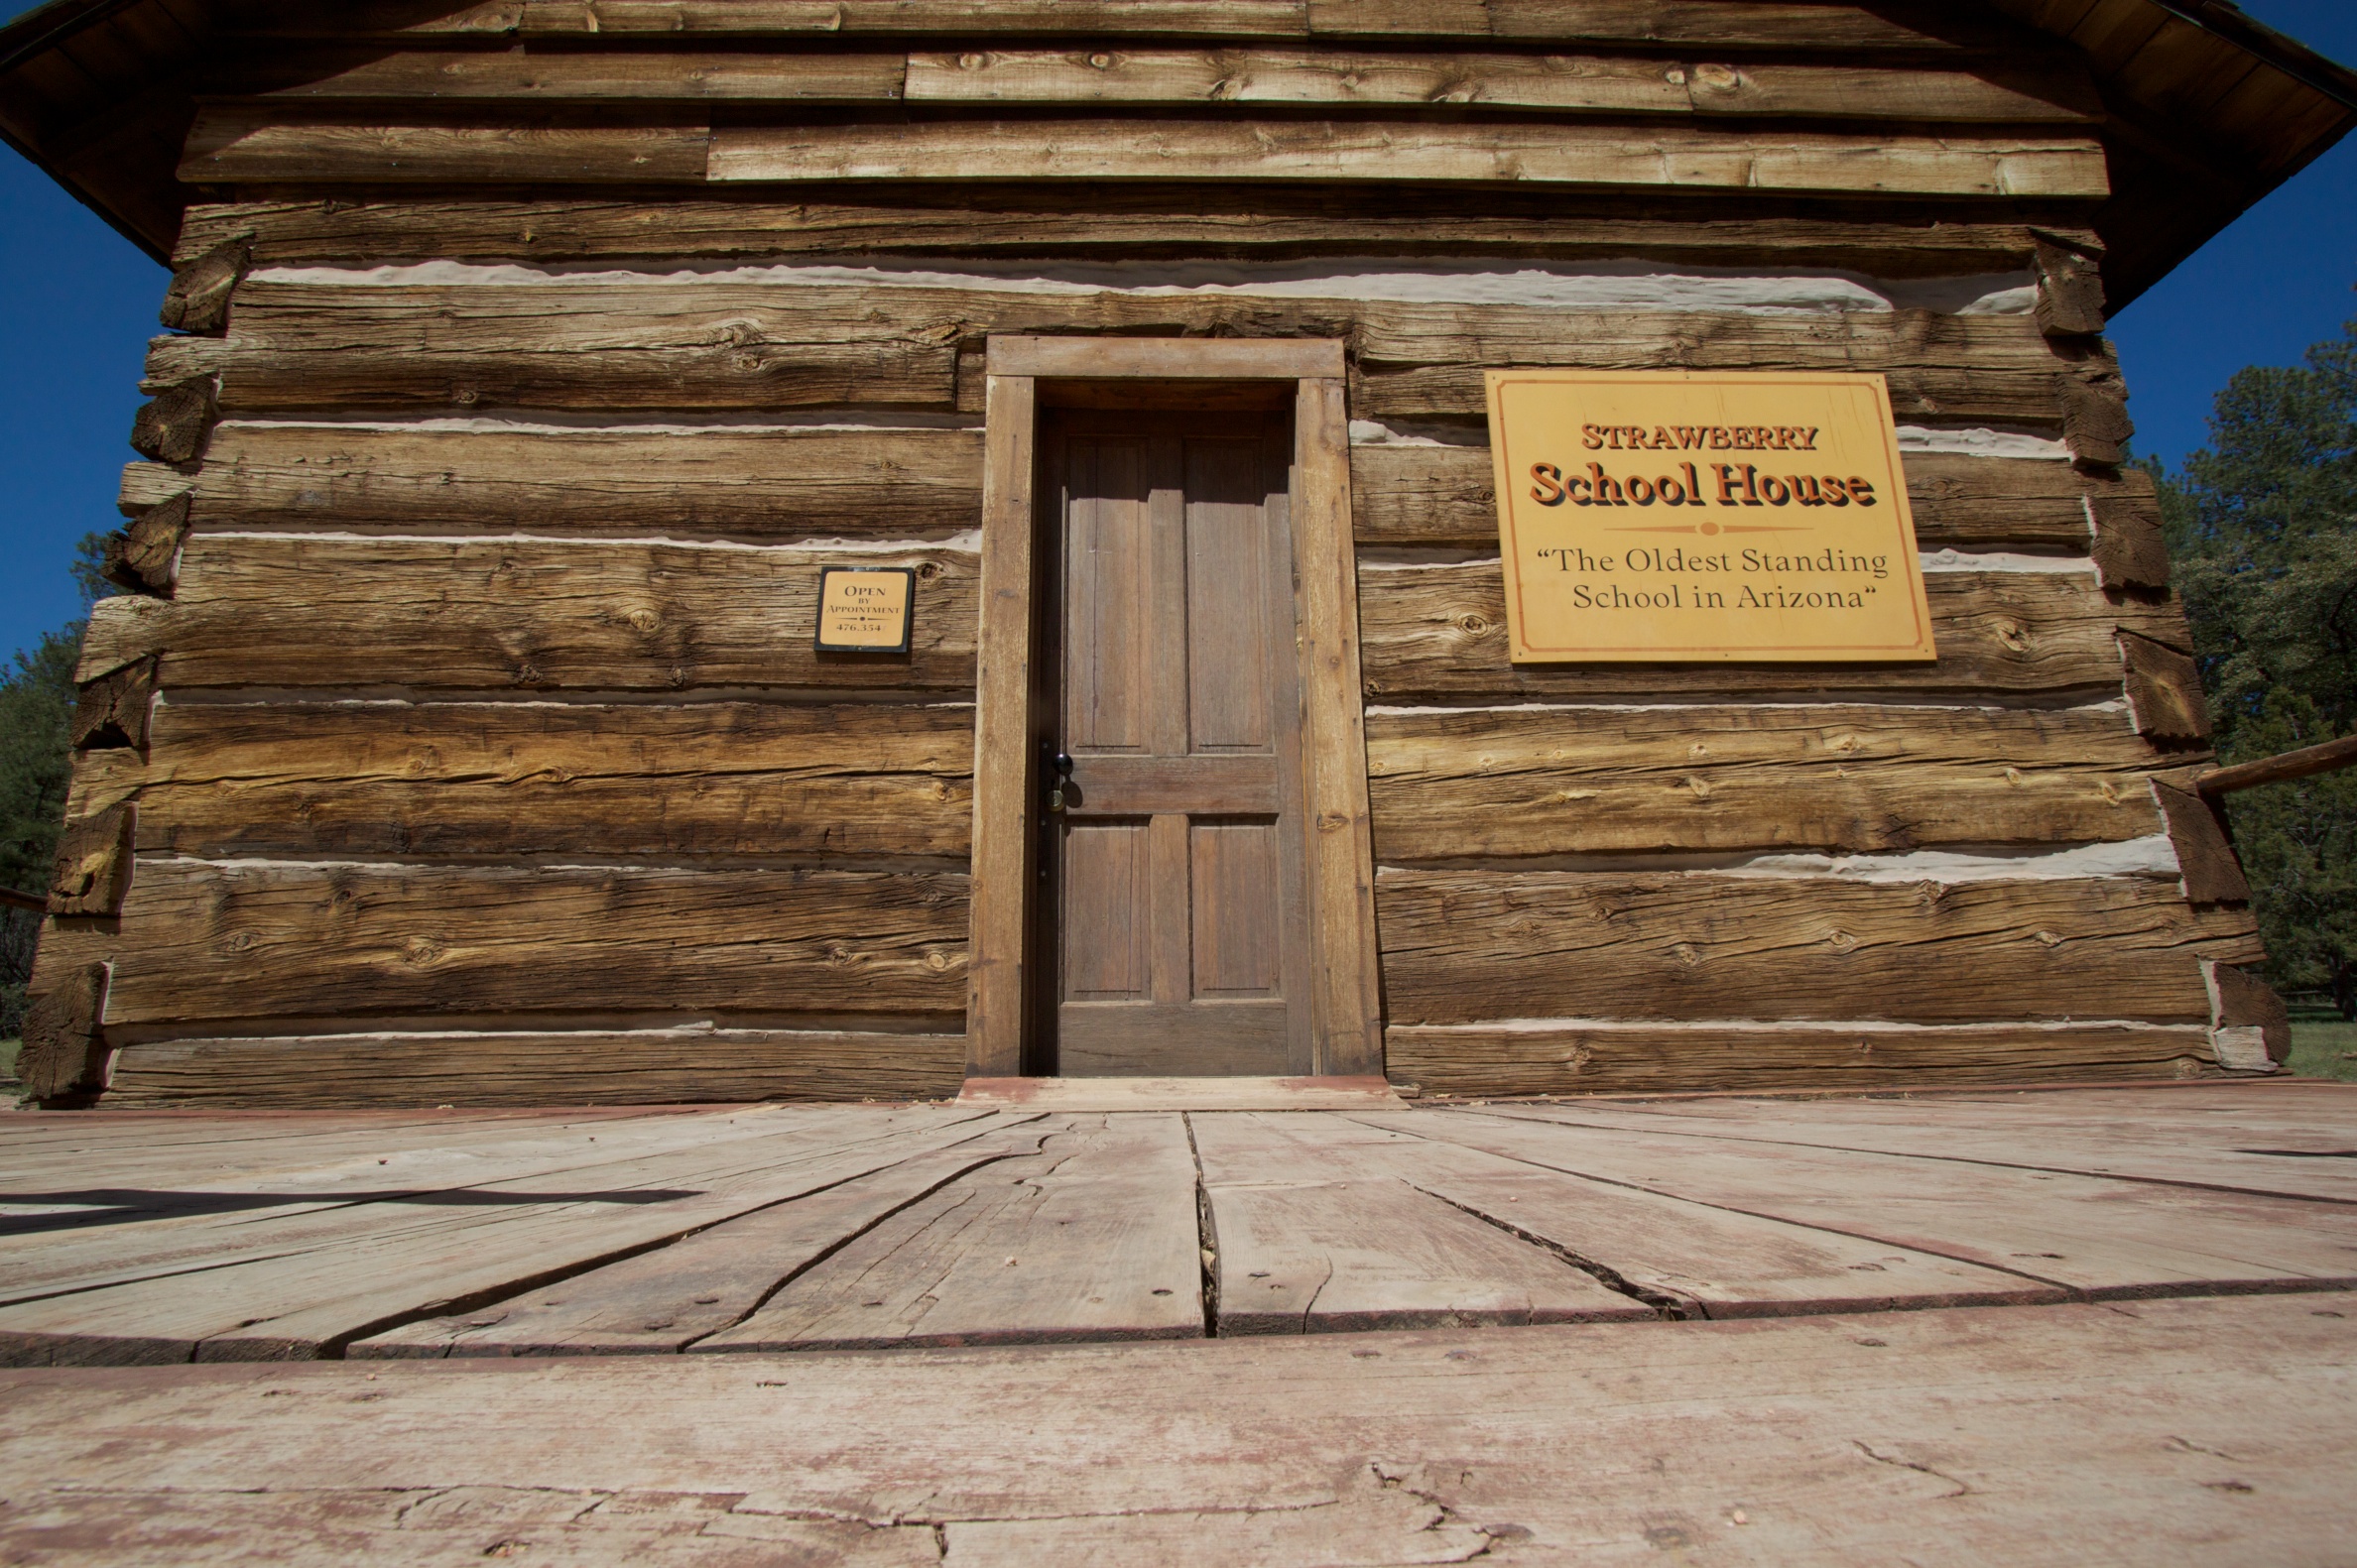
rock, architecture, wood, home, arch, temple, estate, log cabin, strawberryschool, ancient history